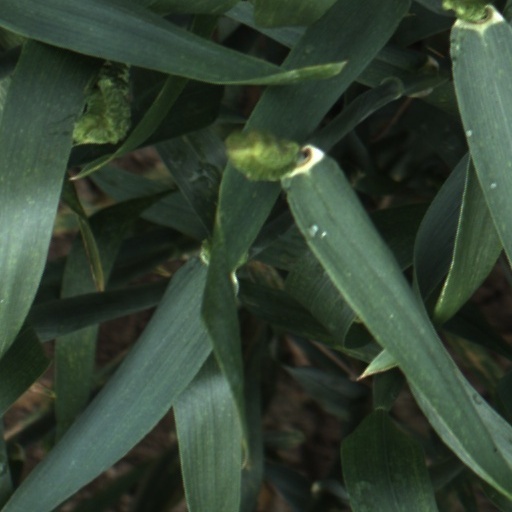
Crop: wheat